Colton Schmidt

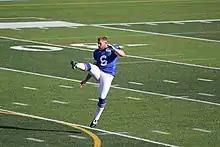
Schmidt with the Bills in 2015

Schmidt was signed by the 49ers for the second time on January 7, 2014. He was released by the team on August 26, 2014.